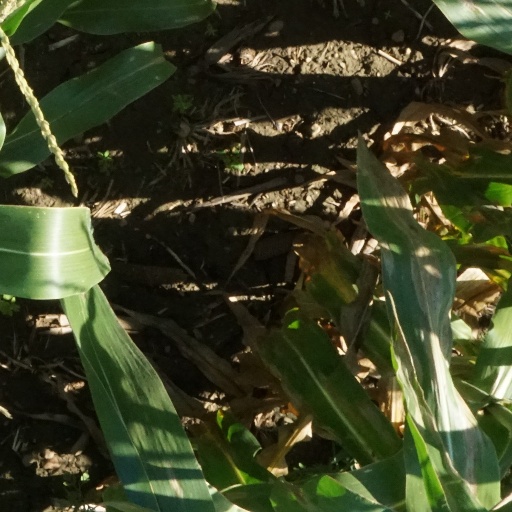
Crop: maize; corn